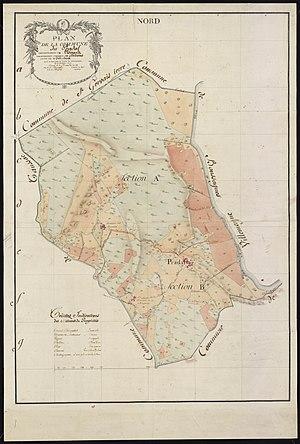
Le Pradal. - Plan par masse de culture.
Le Pradal est une commune française située dans le département de l'Hérault en région Occitanie.